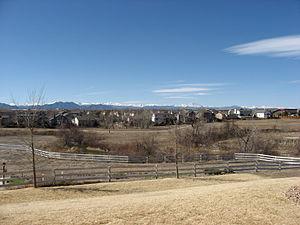
Westminster est une ville américaine située dans les comtés d'Adams et de Jefferson au Colorado, dans la banlieue nord-ouest de Denver.